Battle of Lundy's Lane

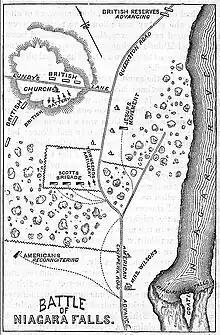
A map from 1869 that shows the positions of the American and British forces during the battle.

By nightfall, Scott's brigade had suffered heavy casualties. Brown had arrived late in the day with the American main body (the 2nd Brigade of regulars under Brigadier General Eleazer Wheelock Ripley and a brigade of volunteers from the militia under Brigadier General Peter B. Porter). As Ripley and Porter relieved Scott's brigade, Brown ordered the 21st U.S. Infantry under Lieutenant Colonel James Miller to capture the British guns. Miller famously responded, "I'll try, Sir".